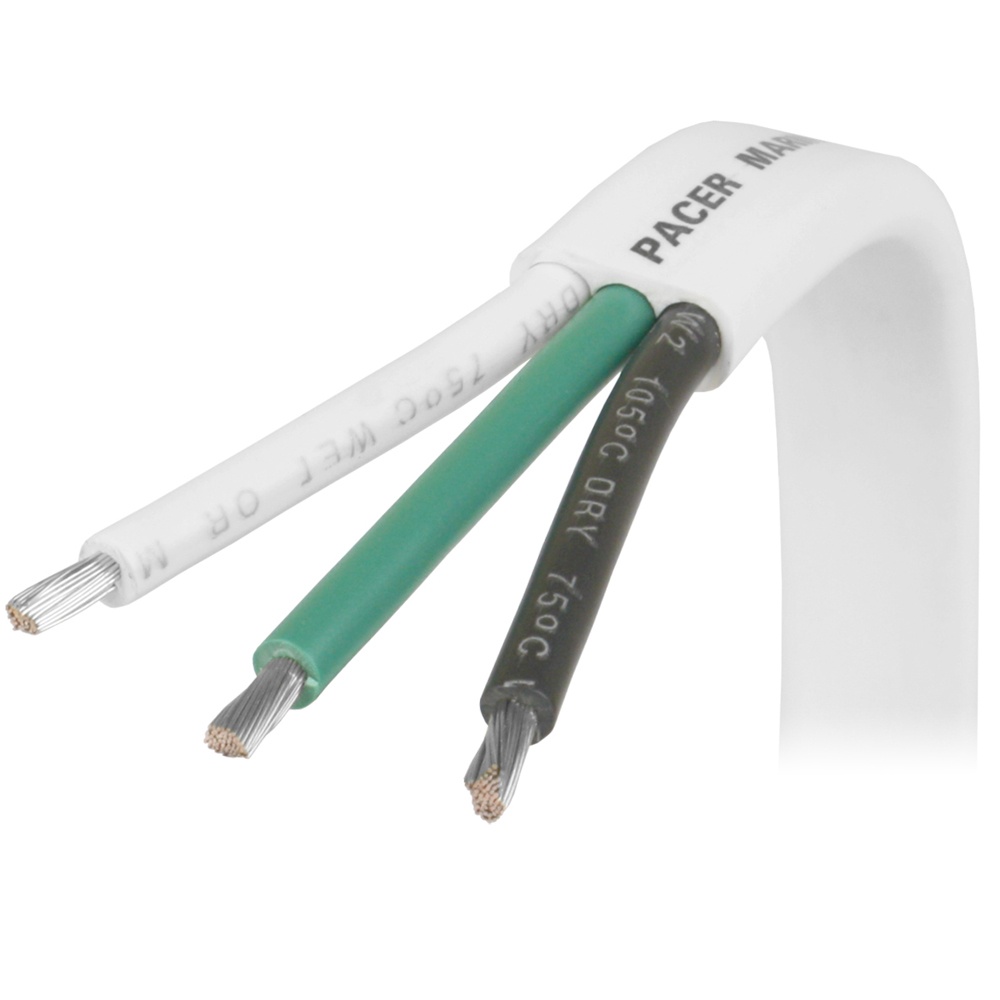
Pacer 12/3 AWG Triplex Cable - Black/Green/White - 100 [W12/3-100]
12/3 AWG Triplex Cable - Black/Green/White - 100' 12 AWG Triplex boat cable is commonly used for AC circuits in boats and recreational vehicles. It is an ideal choice when looking at multiconductor boat cables. Pacer Group manufactures 16 AWG triplex cable in the USA for longevity and easy installation. How is that accomplished? It starts with finely stranded tinned copper conductors. These conductors prevent corrosion and also allow the cable to be flexible. Another important aspect of triplex boat cable is the insulation. The PVC insulation is designed specifically for protection from moisture and fatigue. These conductors also allow the cable to be flexible. Flexibility is essential when working in enclosed marine spaces. The PVC insulation is designed for protection from moisture and fatigue. It is created during the extrusion process. The extrusion process for this cable fills the voids between the conductors. This process eliminates any possibility of moisture or air build up in the wires. To make it even better, talcum powder is coated on the wires. This is done to allow for the easy removal of the jacket during installation. Features: Stranded, tinned copper Color coded conductors Tough PVC Jacket Highly flexible Easy to strip and route Compliances: UL Standard - 1426 U.S.C.G - 33 CFR part 183 ABYC - E-11.16 Technical Specifications: Conductor - Annealed Fine Stranded Tinned Copper, ASTM B172 Class K Insulation -20 °C to 105 °C flexible, color-coded PVC Voltage Rating - 600-V Resistant to - Acid, Alkali, Abrasion, Flame, Gasoline, Oil and Moisture No. of Conductors - 3 Type of Cable - Triplex Shape of Jacket - Flat *Sold as an Individual Specifications: Color: Black/Green/White Gauge: 12/3 AWG Length (Feet): 100' Box Dimensions: 7"H x 7"W x 8"L WT: 12.5 lbs UPC: 840248200714 Brochure (pdf) .embed-container { position: relative; padding-bottom: 56.25%; height: 0; overflow: hidden; max-width: 100%; } .embed-container iframe, .embed-container object, .embed-container embed { position: absolute; top: 0; left: 0; width: 100%; height: 100%; }
Brand: Pacer Group
Category: Hardware > Power & Electrical Supplies > Electrical Wires & Cable